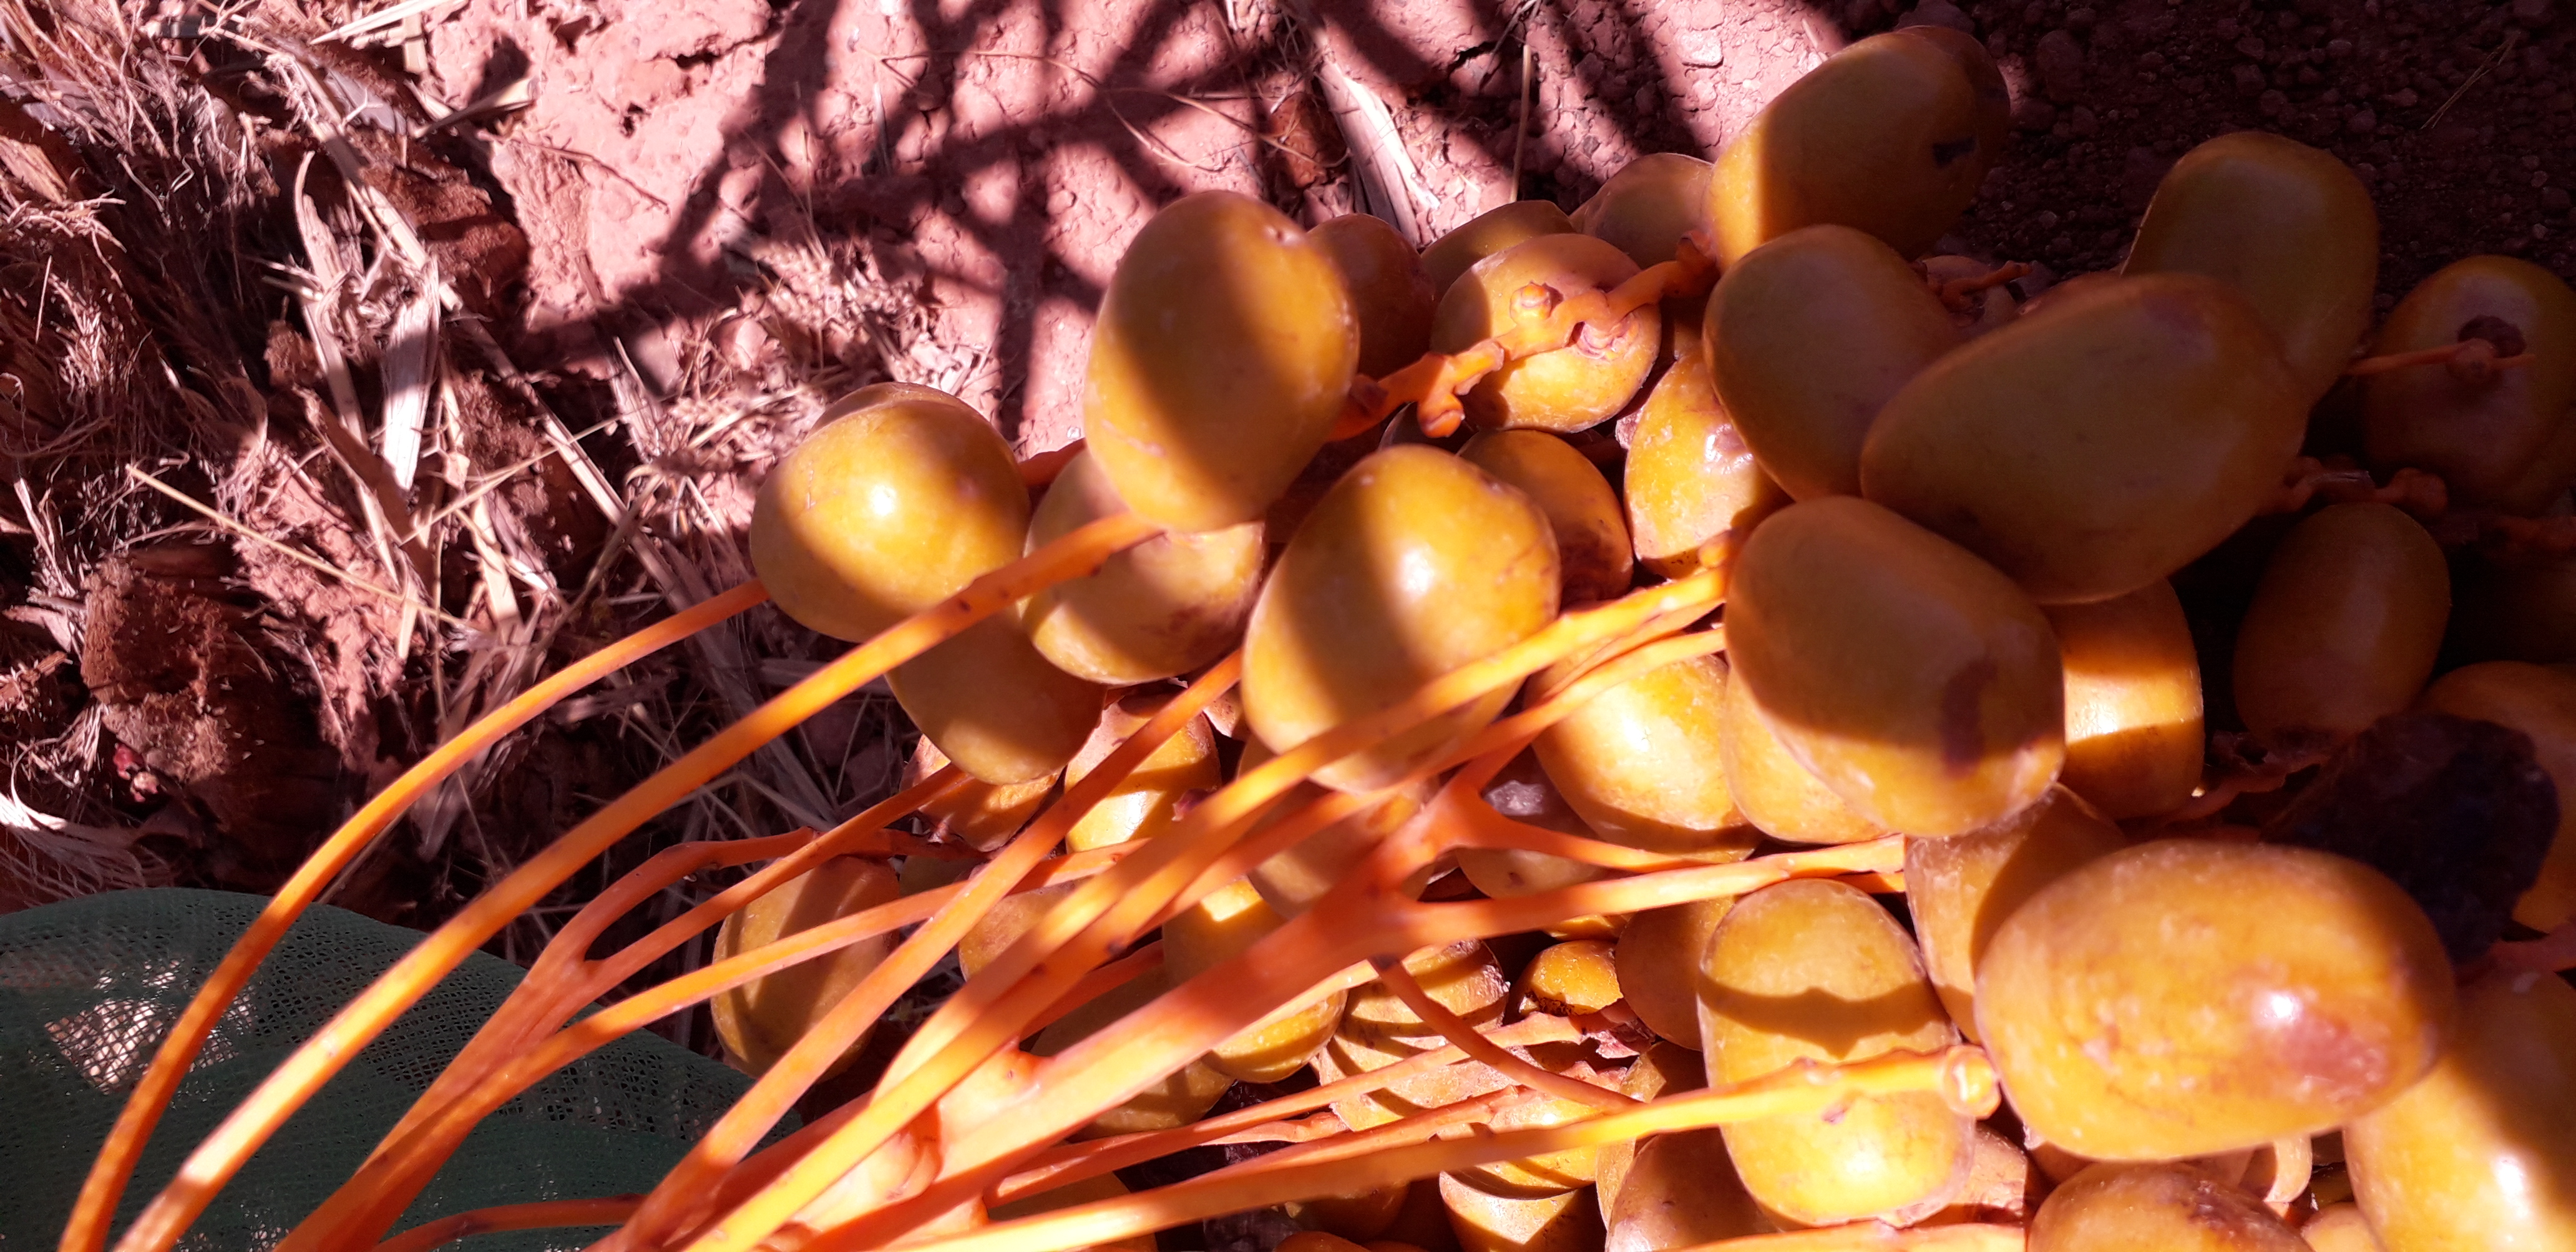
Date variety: Boufagous